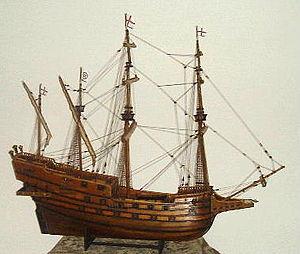
Un galion est un grand navire à voiles armé, naviguant en escorte, destiné aux échanges avec les colonies européennes entre le XVIᵉ et le XVIIIᵉ siècle.